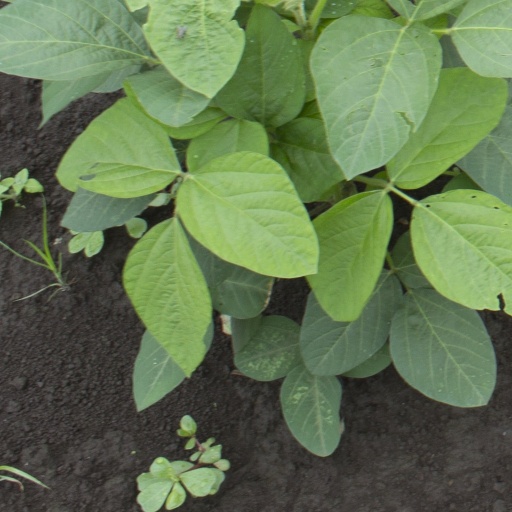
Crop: soybean